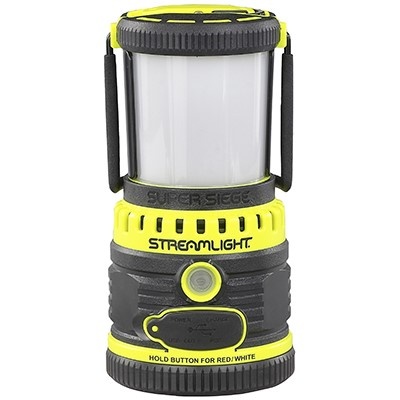
Super Siege
SUPER SIEGE LANT 1100LM YELLOW
Brand: Streamlight
Category: Hardware > Tools > Flashlights & Headlamps > Flashlights > Lanterns